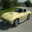
Label: automobile